HMS Concorde (1783)

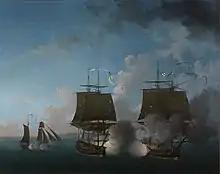
"Combat de la Concorde contre la Minerve le 22 août 1778", by Auguste-Louis de Rossel de Cercy.

In France, the action was so highly regarded that the Navy Minister commissioned a painting of the battle.